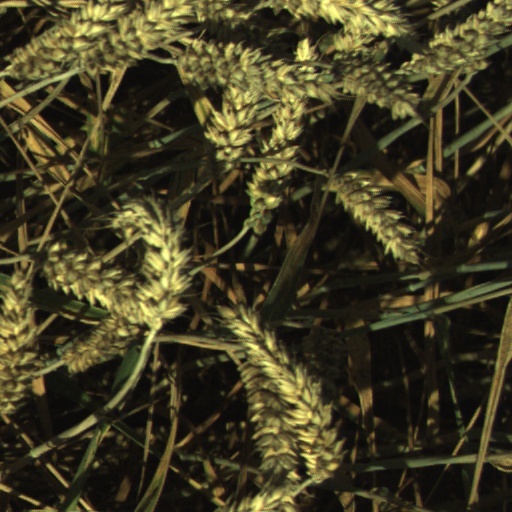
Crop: wheat